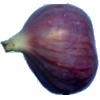
Label: fig